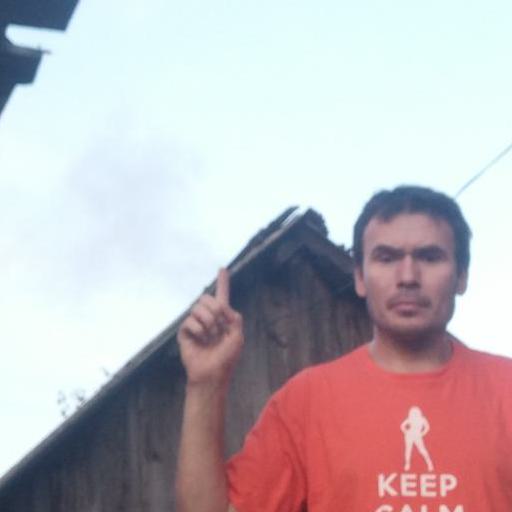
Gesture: one